Answer in natural language. Which point is closer to the camera taking this photo, point B  or point C? Choose between the following options: B or C
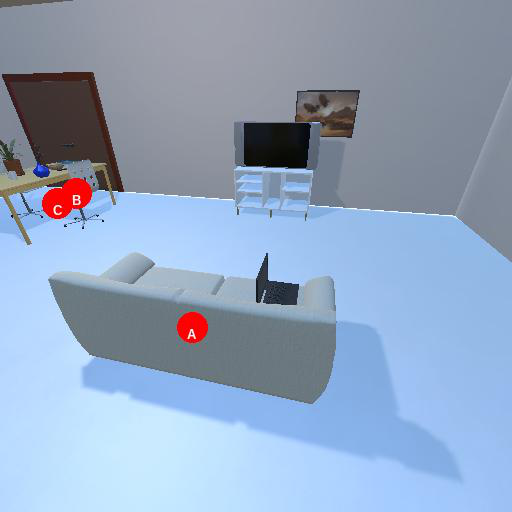
<answer>B</answer>